A Coruña

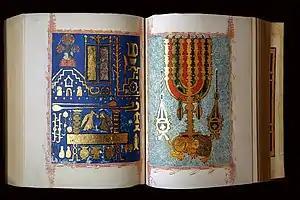
The Kennicott Bible, completed in A Coruña.

In 1208, Alfonso IX re-founded the city of "Crunia". Some privileges, such as those of disembarking and selling salt without paying taxes, were granted to the city, and it enjoyed a big growth in fishing and mercantile business. The city grew and extended through the isthmus. In 1446 John II of Castile granted to A Coruña the title of "City". The Catholic Monarchs established the Royal Audience of the Kingdom of Galicia in the city, instead of Santiago. A Coruña also became the headquarters of the Captaincy General.